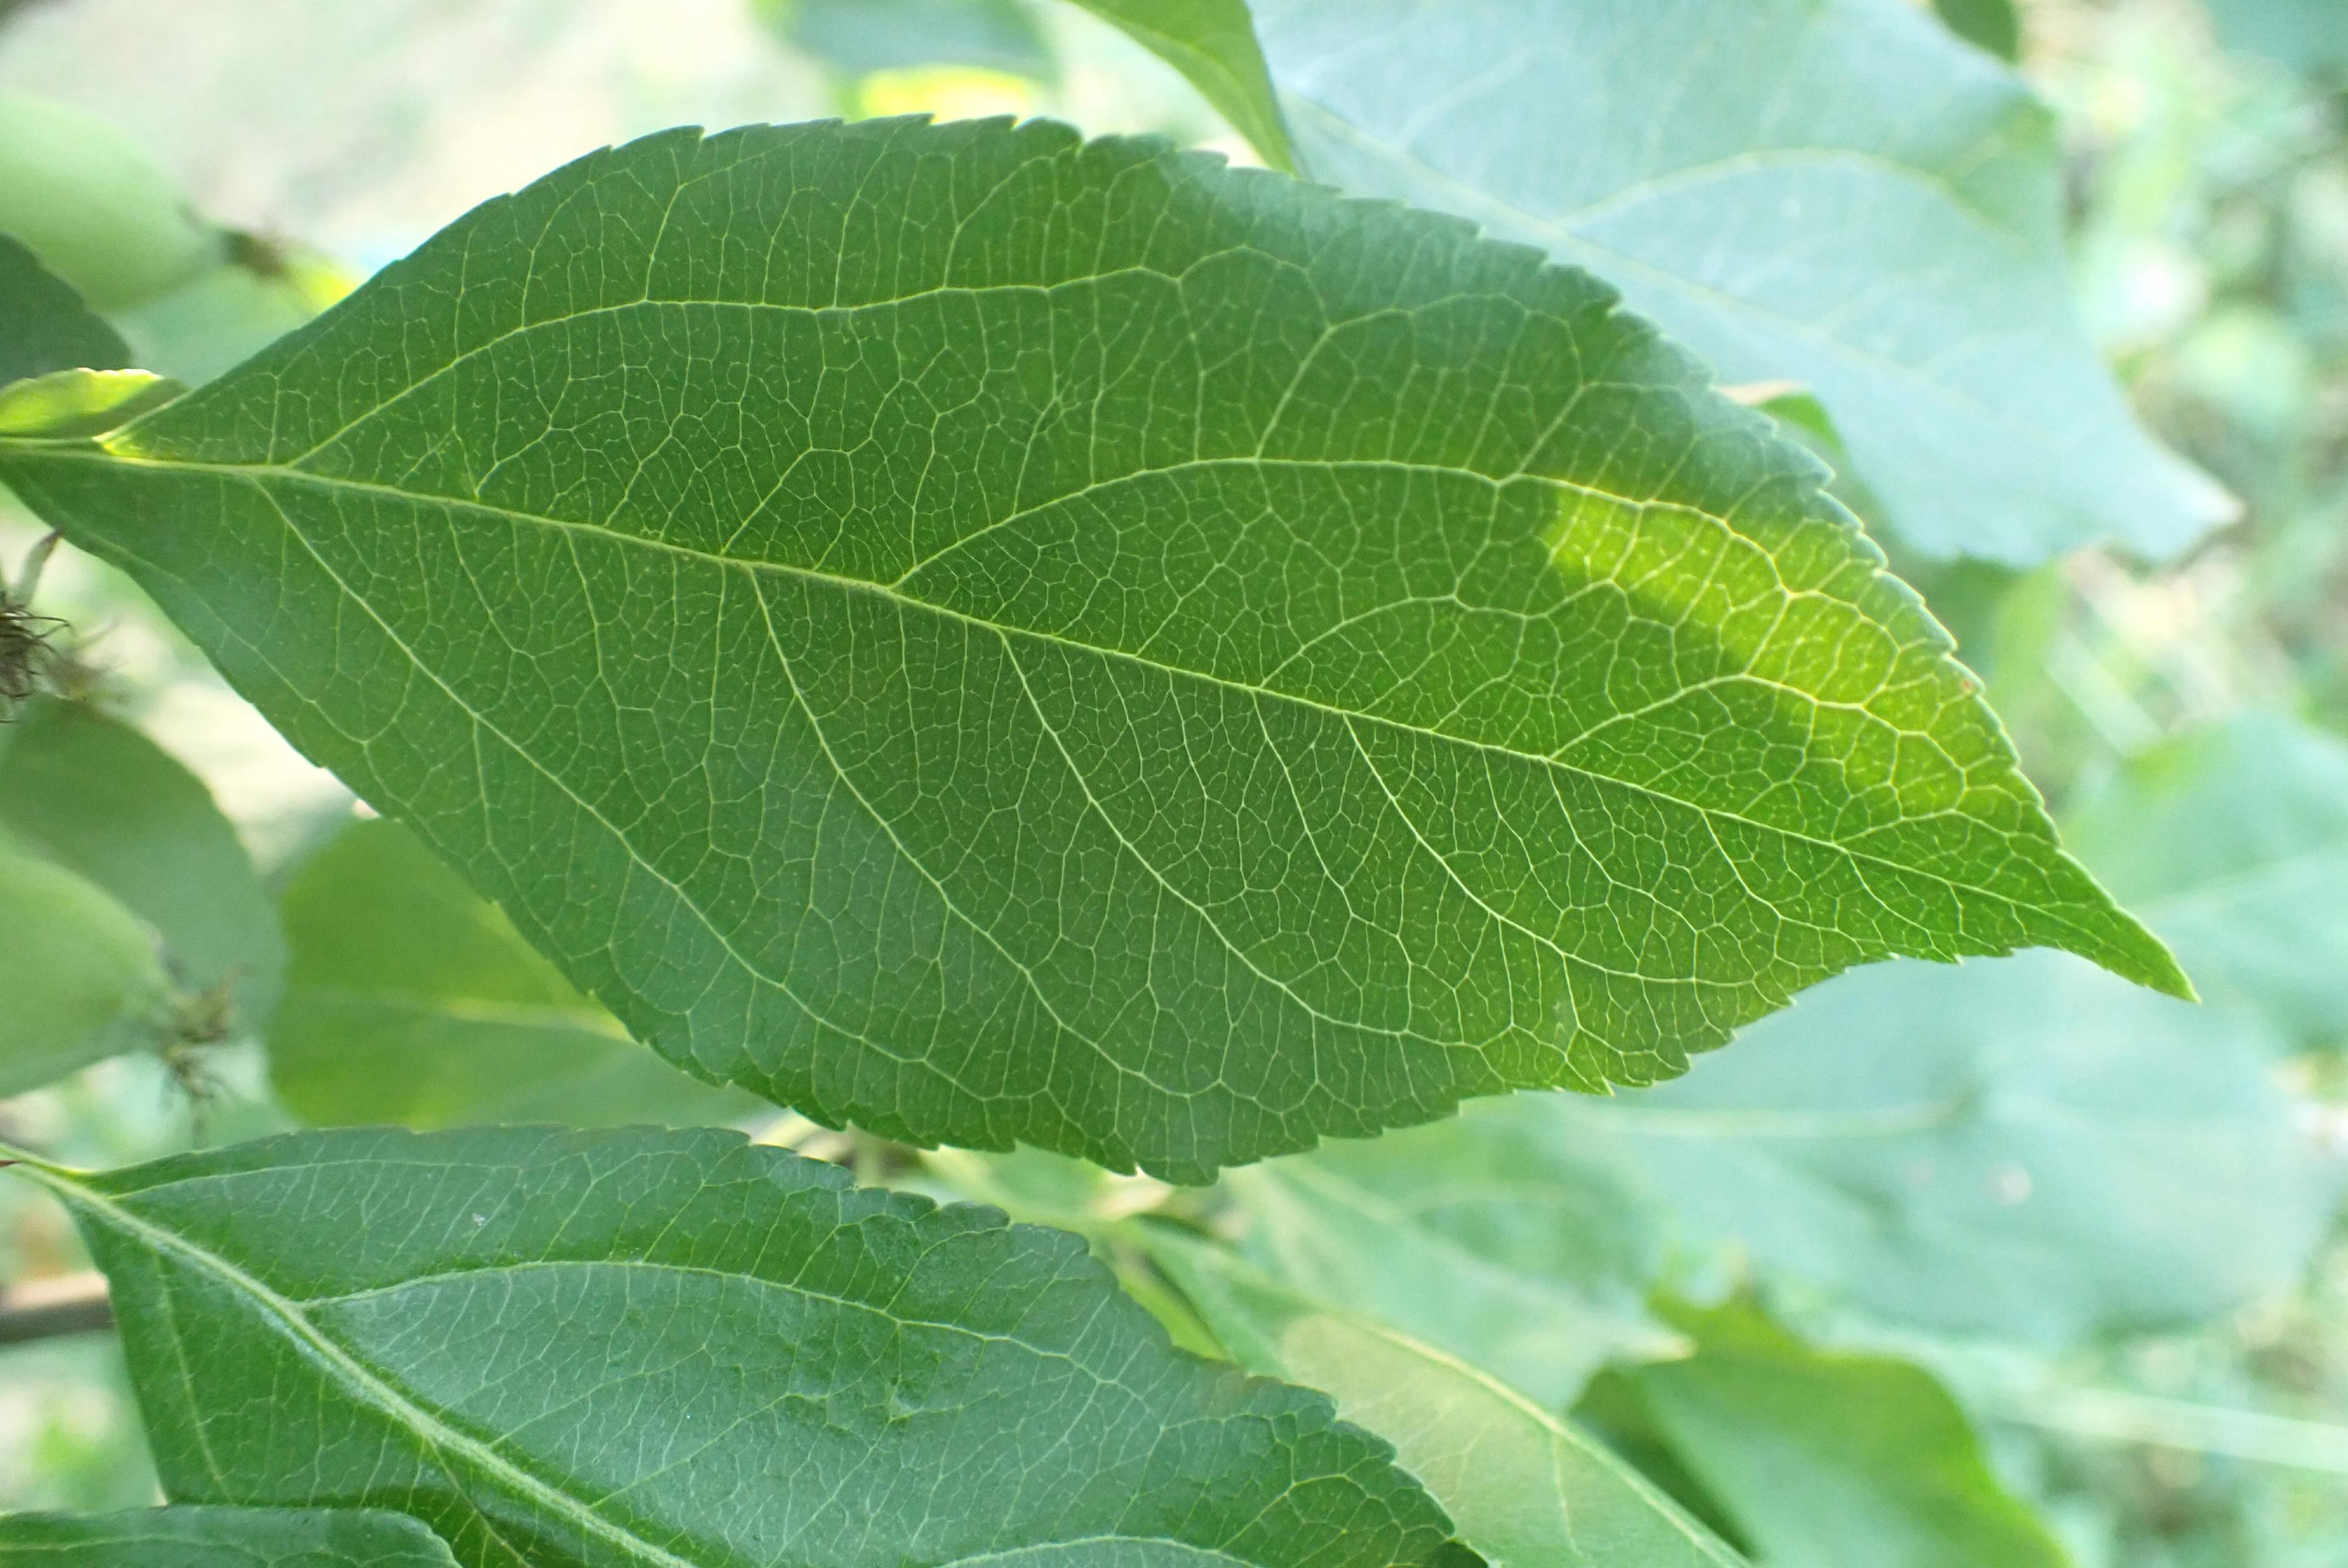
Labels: healthy